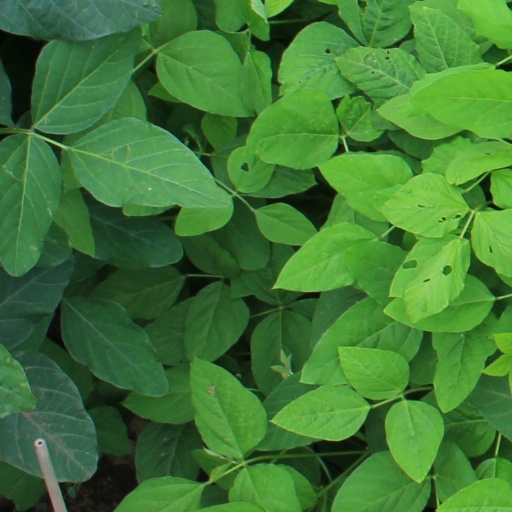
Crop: soybean